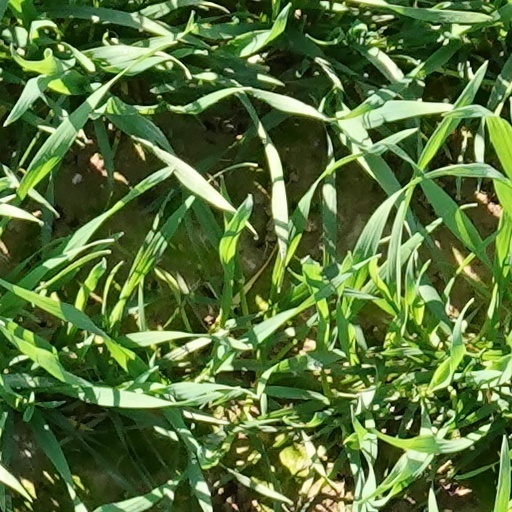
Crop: wheat